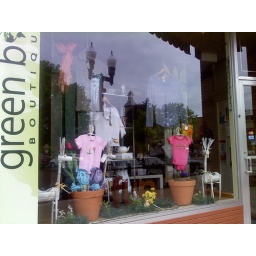
saw a cute orange purse in their window! good thing mom's day is coming up :D